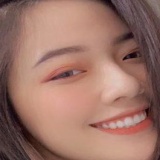
ca sĩ Fanny Trần